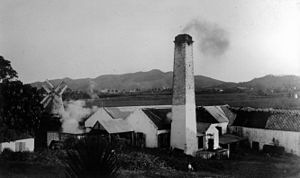
Sukkerfabrik
Sukkerfabrik på St. Croix
En sukkerfabrik eller et sukkerraffinaderi er et produktionsanlæg, der raffinerer råsukker til hvid raffineret sukker eller raffinerer sukkerroer til sukker.